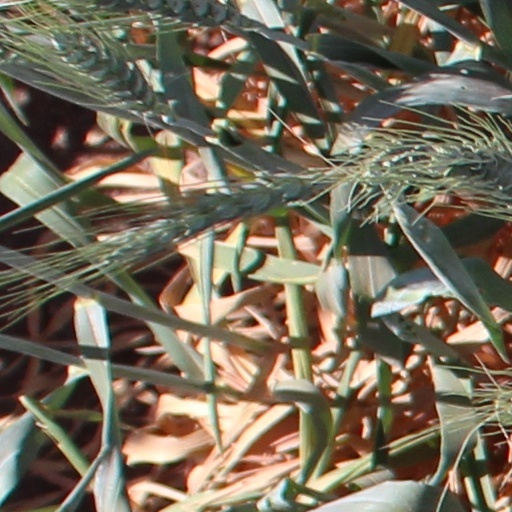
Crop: wheat